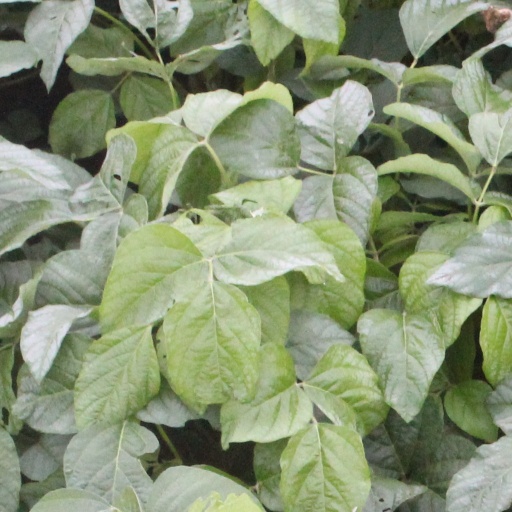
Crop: soybean